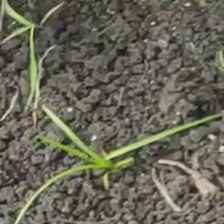
Weed species: Lavhala_(Cyperus_Rotundus)